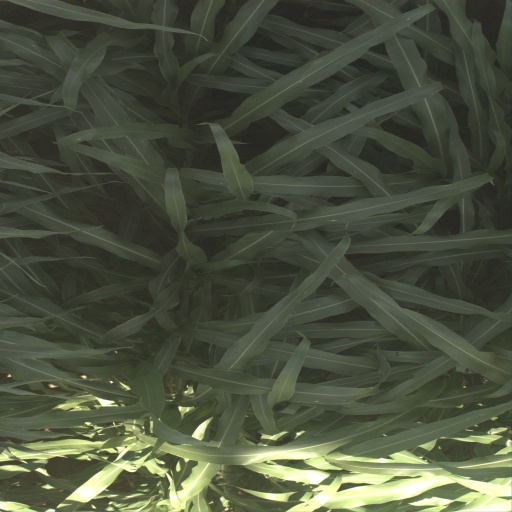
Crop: sorghum